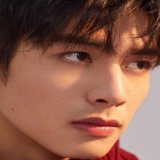
diễn viên Tống Uy Long